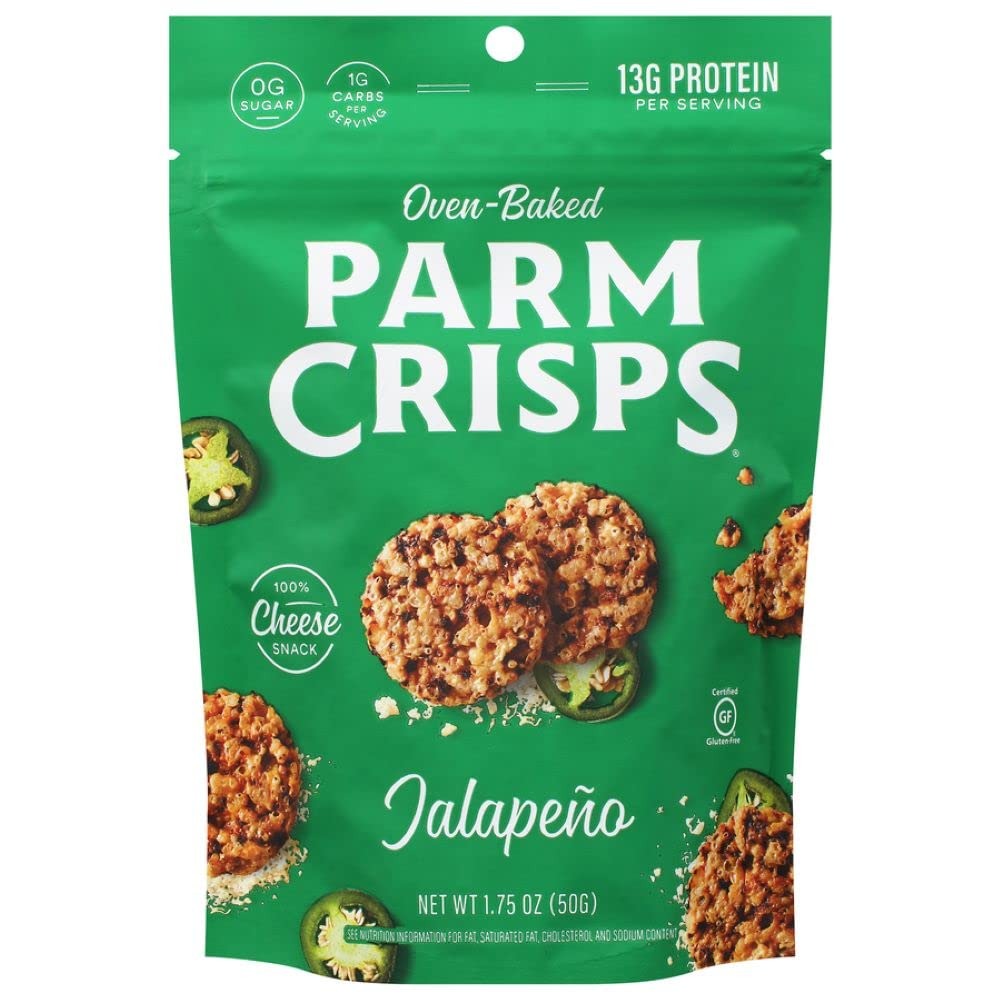
Item Name: ParmCrisps – Jalapeno Cheese Parm Crisps, Made Simply with 100% REAL Cheese | Healthy Keto Snacks, Low Carb, High Protein, Gluten Free, Oven Baked, Keto-Friendly | 1.75 Oz (Pack of 12)
Bullet Point 1: Contains 12 - 1.75 Ounce bags of Jalapeno flavored ParmCrisps
Bullet Point 2: ParmCrisps are artisan-crafted, crunchy crisps made of 100% Aged Parmesan cheese and premium seasonings. Oven-baked in small batches, ParmCrisps have no artificial growth hormones, flavors, colors or preservatives and are only 100 calories per serving.
Bullet Point 3: ParmCrisps are naturally Gluten-Free, Sugar-Free, and are Low-Carb Keto-Friendly snacks. NON-GMO, Atkins Friendly, with zero or very low sugar, each serving has as much protein and calcium as a glass of milk.
Bullet Point 4: ParmCrisps are made in the USA, using all-natural real premium cheese, and are +rBst free. No fillers like corn, wheat or flour. Just cheese that's oven-baked into a crunchy crisp.
Bullet Point 5: Pair ParmCrisps with your favorite bottle of wine, enjoy on a salad, soup or sandwich, or eat them right out of the bag. All the flavor and crunch of a potato chip, but none of the sugar and none of the carbs. ParmCrisps are sophisticated snacking at its finest!
Value: 21.0
Unit: Ounce

Price: 52.49